NATO Commander

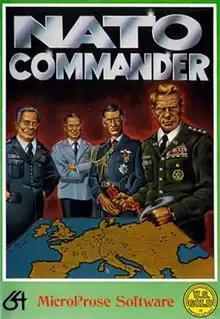
Cover art by David Martin

NATO Commander is a strategy video game designed by Sid Meier for Atari 8-bit computers and published in 1983 by MicroProse. Ports to the Apple II, and Commodore 64 were released the following year.